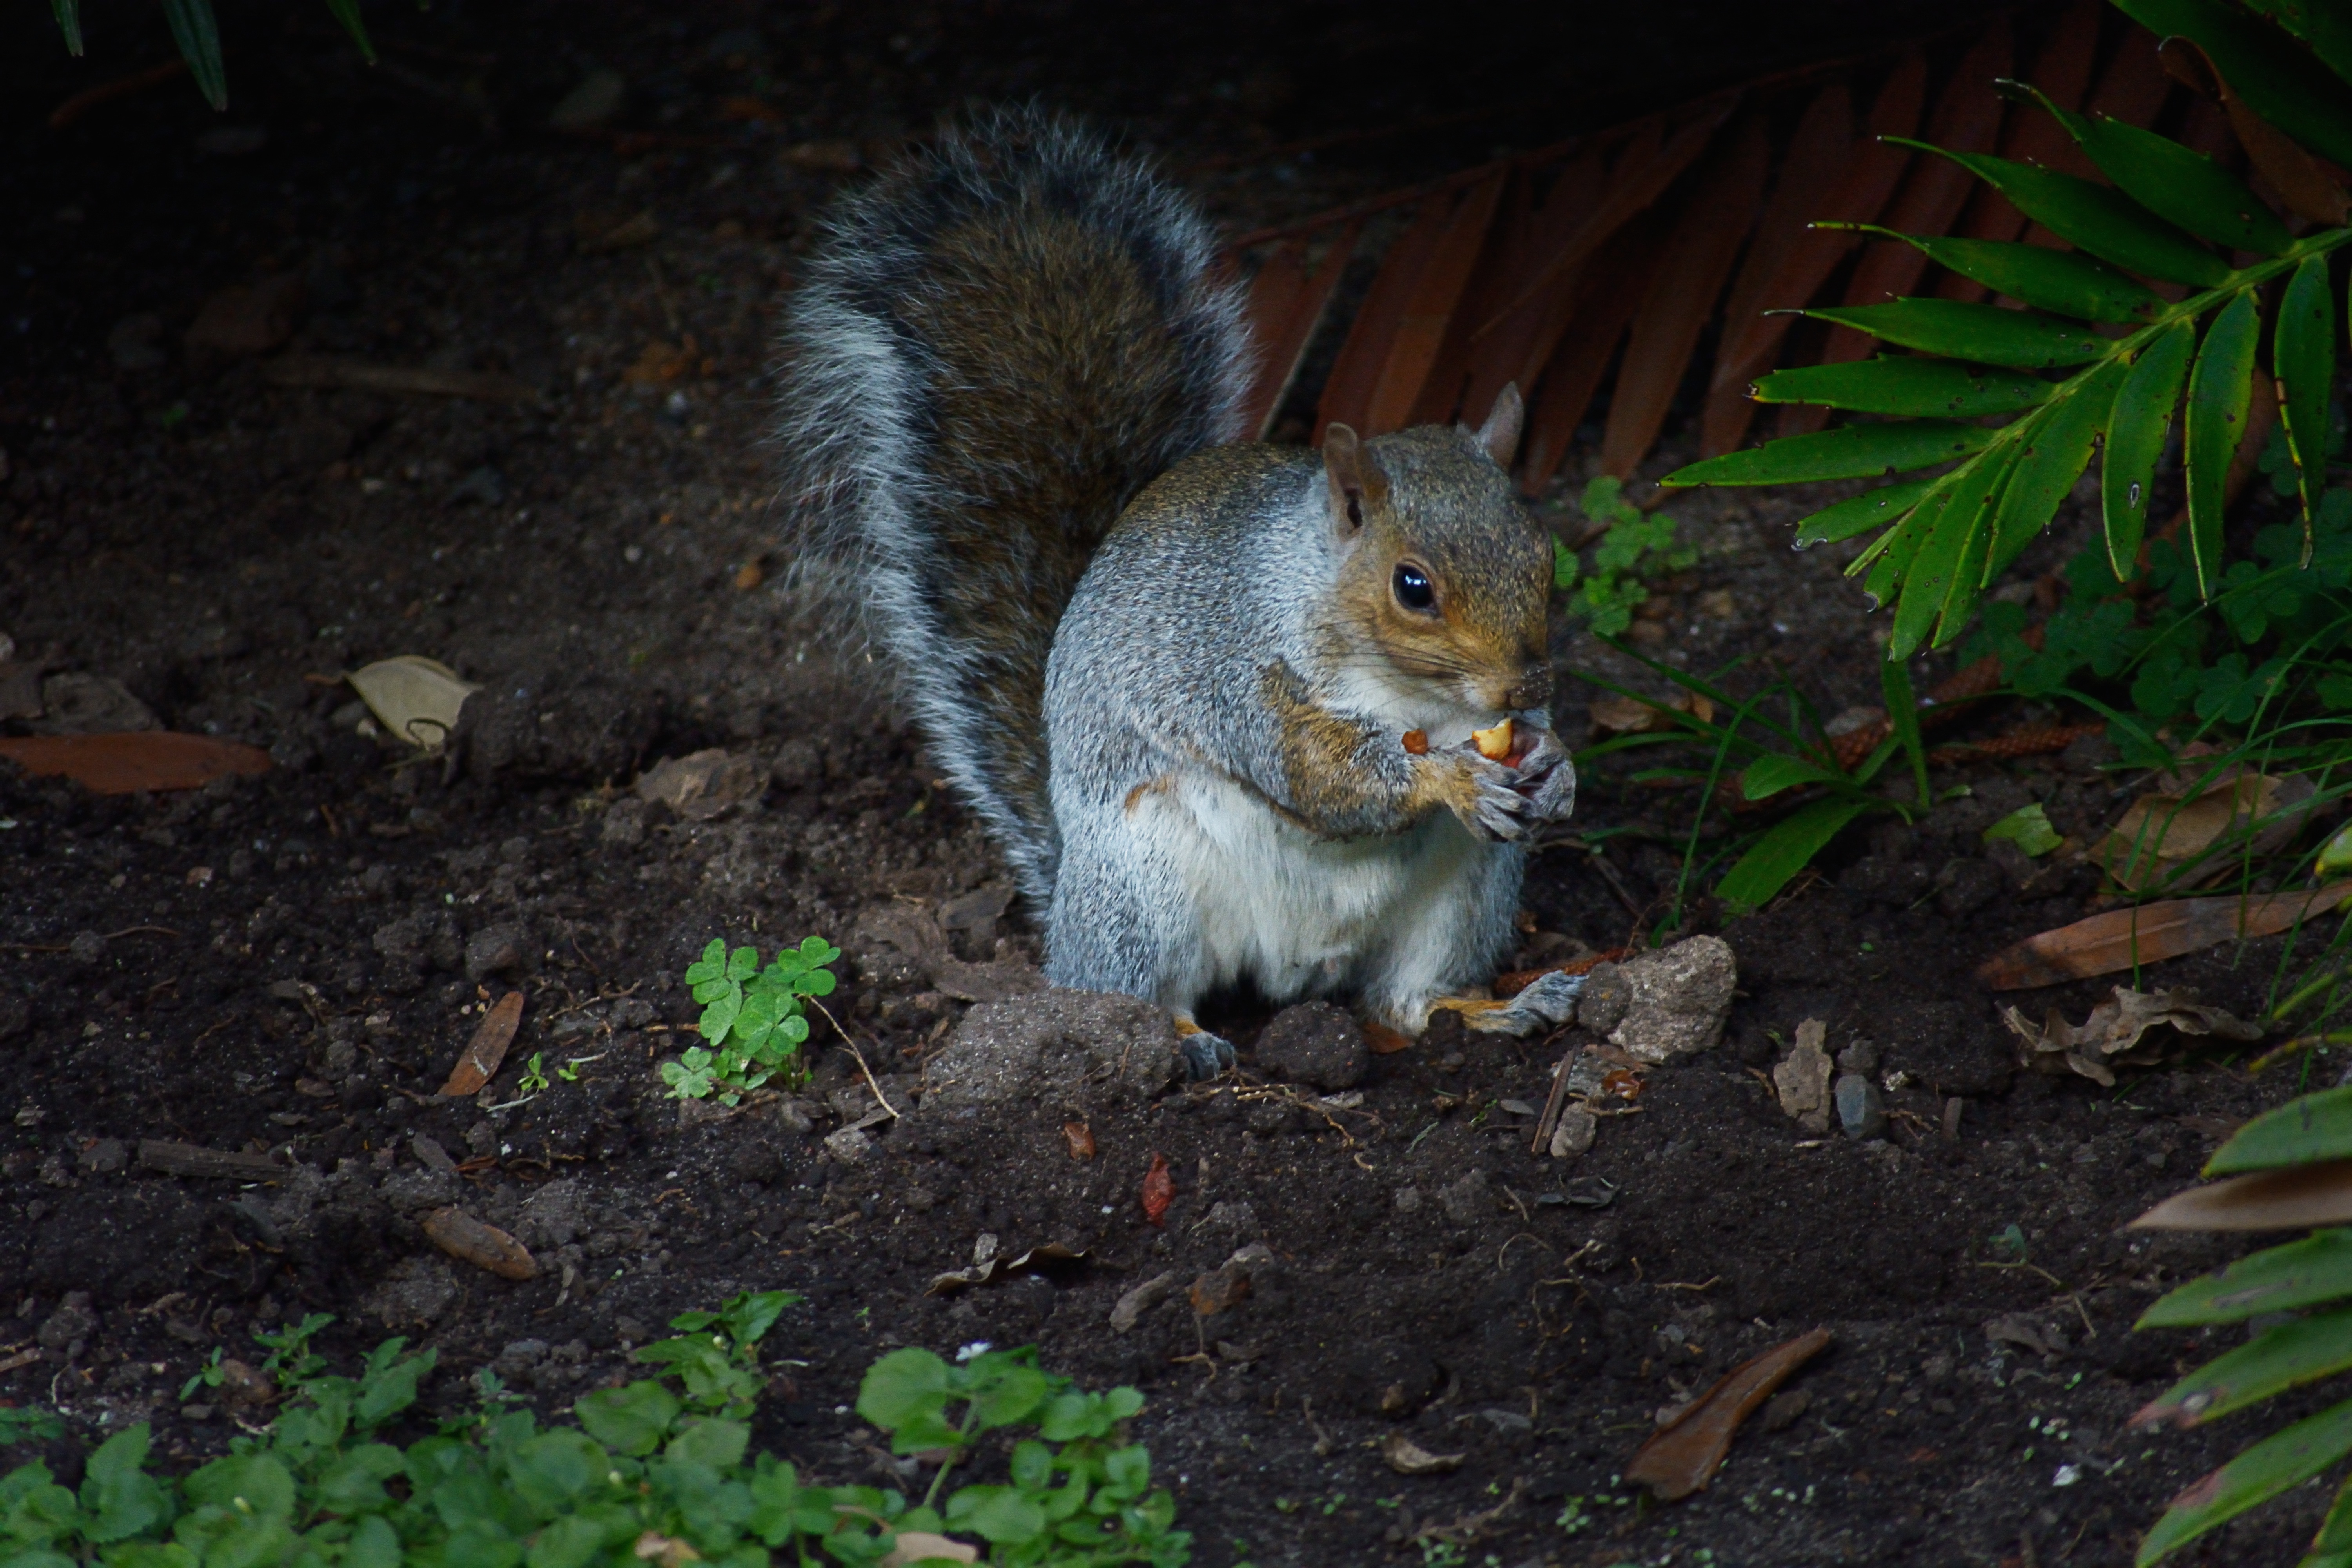
nature, forest, wildlife, jungle, mammal, squirrel, rodent, fauna, vertebrate, chipmunk, fox squirrel